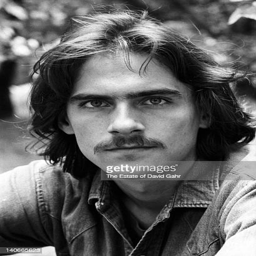
folk rock artist poses for a portrait